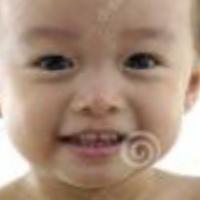
Age group: age 01-10